51st Rifle Division (Soviet Union)

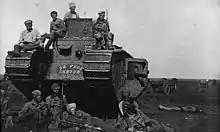
British-made Mark IV tank used by White Army, captured 14 October 1920 in the Kakhovka bridgehead

During October, the division constructed a defensive line in the bridgehead. The line had a length of 40 kilometers and a depth of 12 kilometers. Its antitank defences were based on field artillery and antitank ditches, as well as landmines. On 14 October, the White Army made a last desperate attack to capture the bridgehead and throw the 51st back across the Dnieper. Despite tank support, the White Army attack failed. In preparation for the final Red Army offensive, the division received reinforcements. The division's objective was to destroy the White 2nd Corps and capture the White fortifications on the Perekop Isthmus. The 51st, 15th and Latvian Rifle Divisions, a separate cavalry brigade, cavalry regiment, and armored car detachment formed the Perekop Strike Group. The attack began on 28 October and the division had captured Perekop by the next day. The division renewed the attack on 30 October, but was unable to overrun the Turetsky Val and had to dig in. Blyukher had the advance units withdrawn from within a range of White fire.